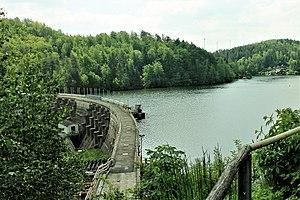
Kriebstein est une commune de Saxe, située dans l'arrondissement de Saxe centrale, dans le district de Chemnitz. Elle est nommée pour le Château de Kriebstein.